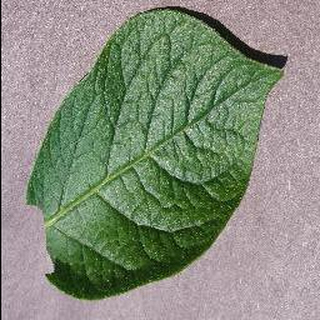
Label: healthy_potato